Peach basket hat

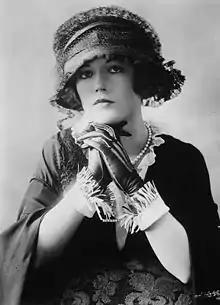
Marion Davies in a peach-basket style design, unknown date

The design had a brief revival in the 1930s, with a fashion commentator noting that "as fetching a line as ever it was in pre-war days, the peach-basket hat returned this week to offer lively competition to the flat-crowned hats as spring's favorite millinery". The article went on to describe a modified design of rough purple straw with a band of grosgrain ribbon and a bouquet of violets, as well as a classic peach basket with a navy straw brim and a tall tapering crown of leghorn straw dressed with flowers and a short veil. It was also a design that featured in the mid 1950s, usually in a simplified form but sometimes the straw frame was draped with soft fabric.